Raymond P. Hammond

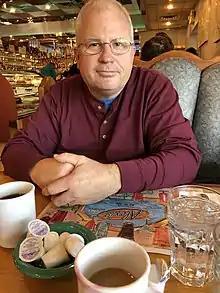
Raymond at Alexis Diner in Newburgh, New York

Raymond P. Hammond is an American poet, critic and editor of the "New York Quarterly" magazine since assuming control after the death of William Packard in 2002.